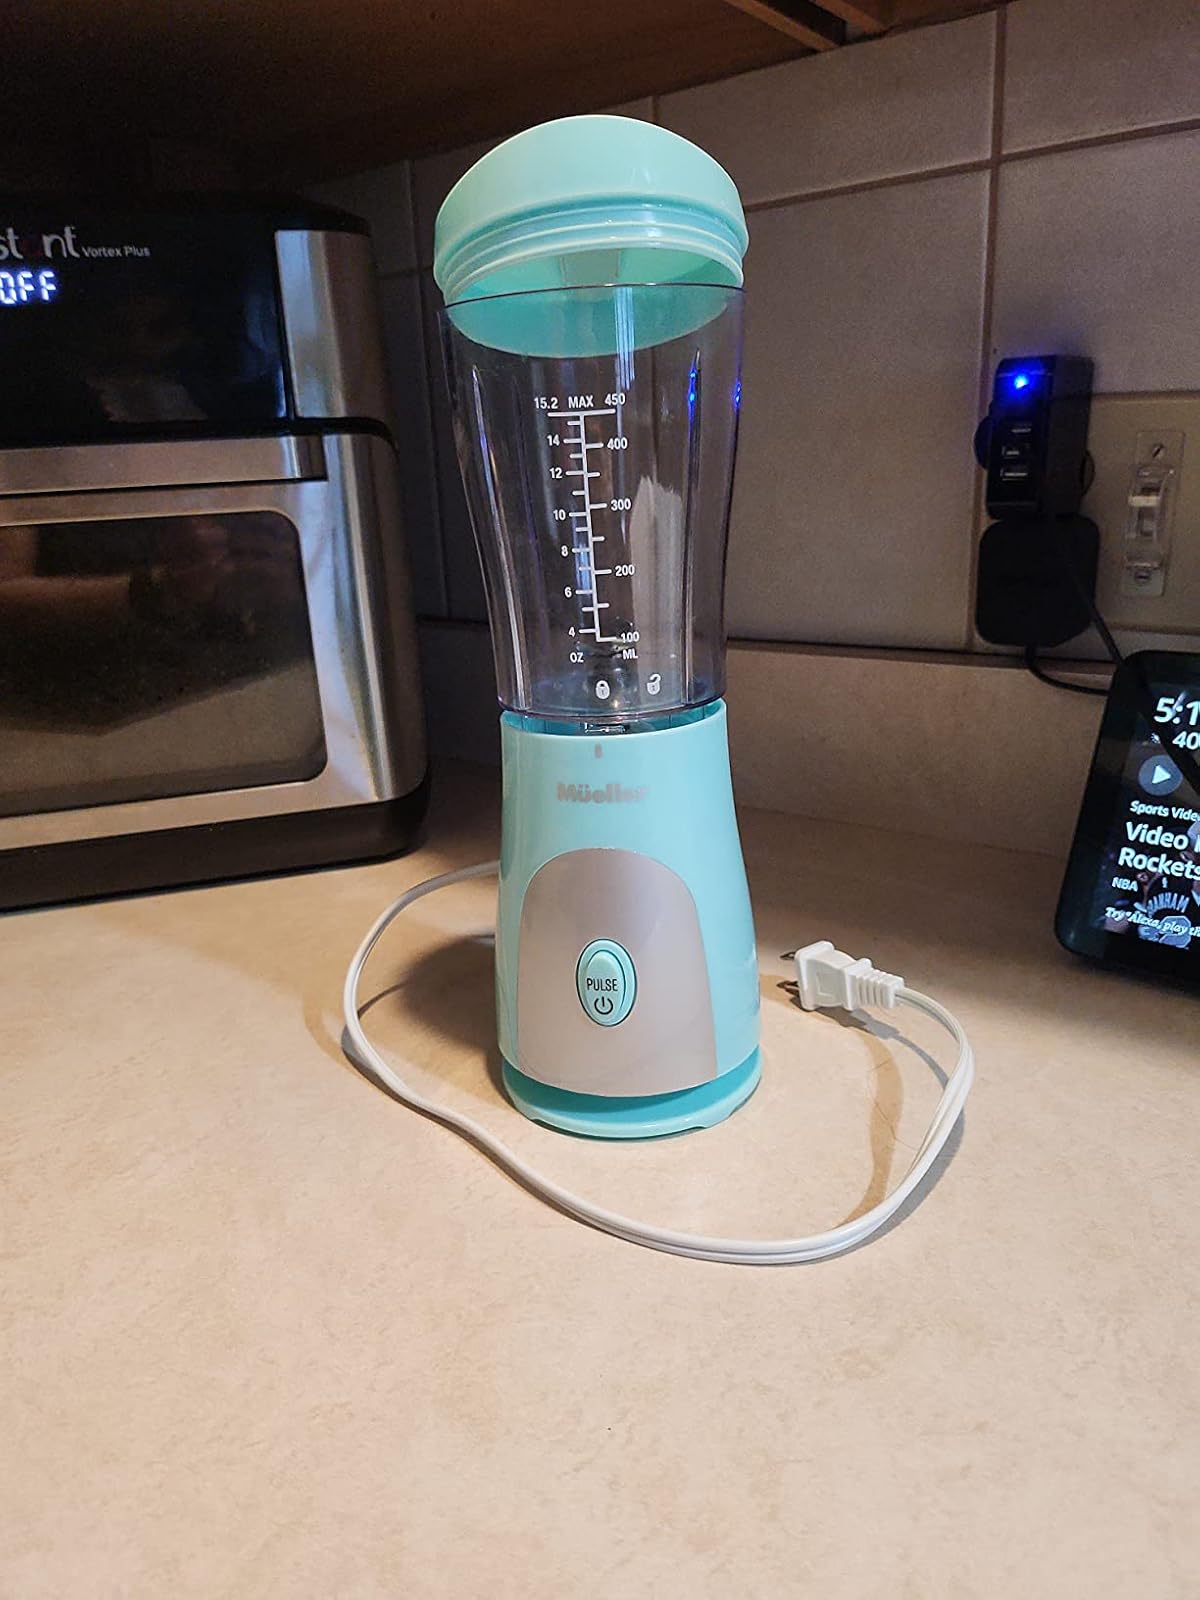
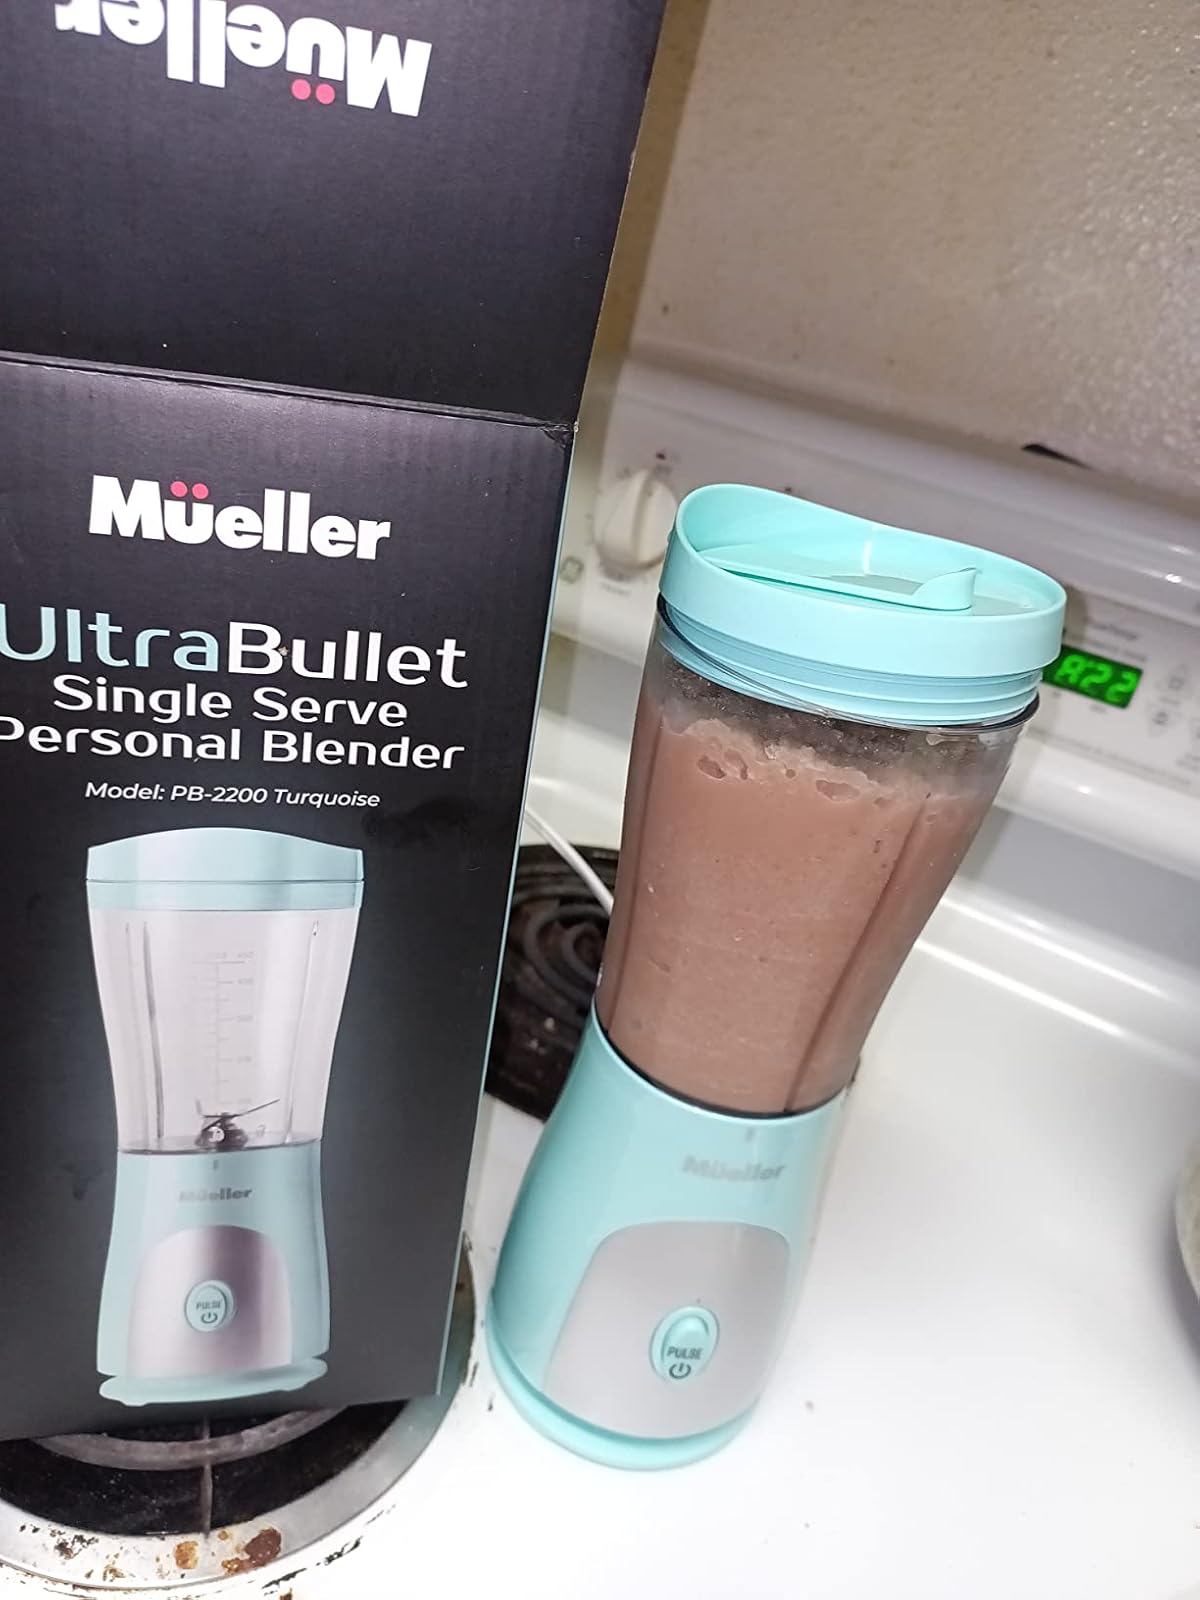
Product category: items_blender
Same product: yes